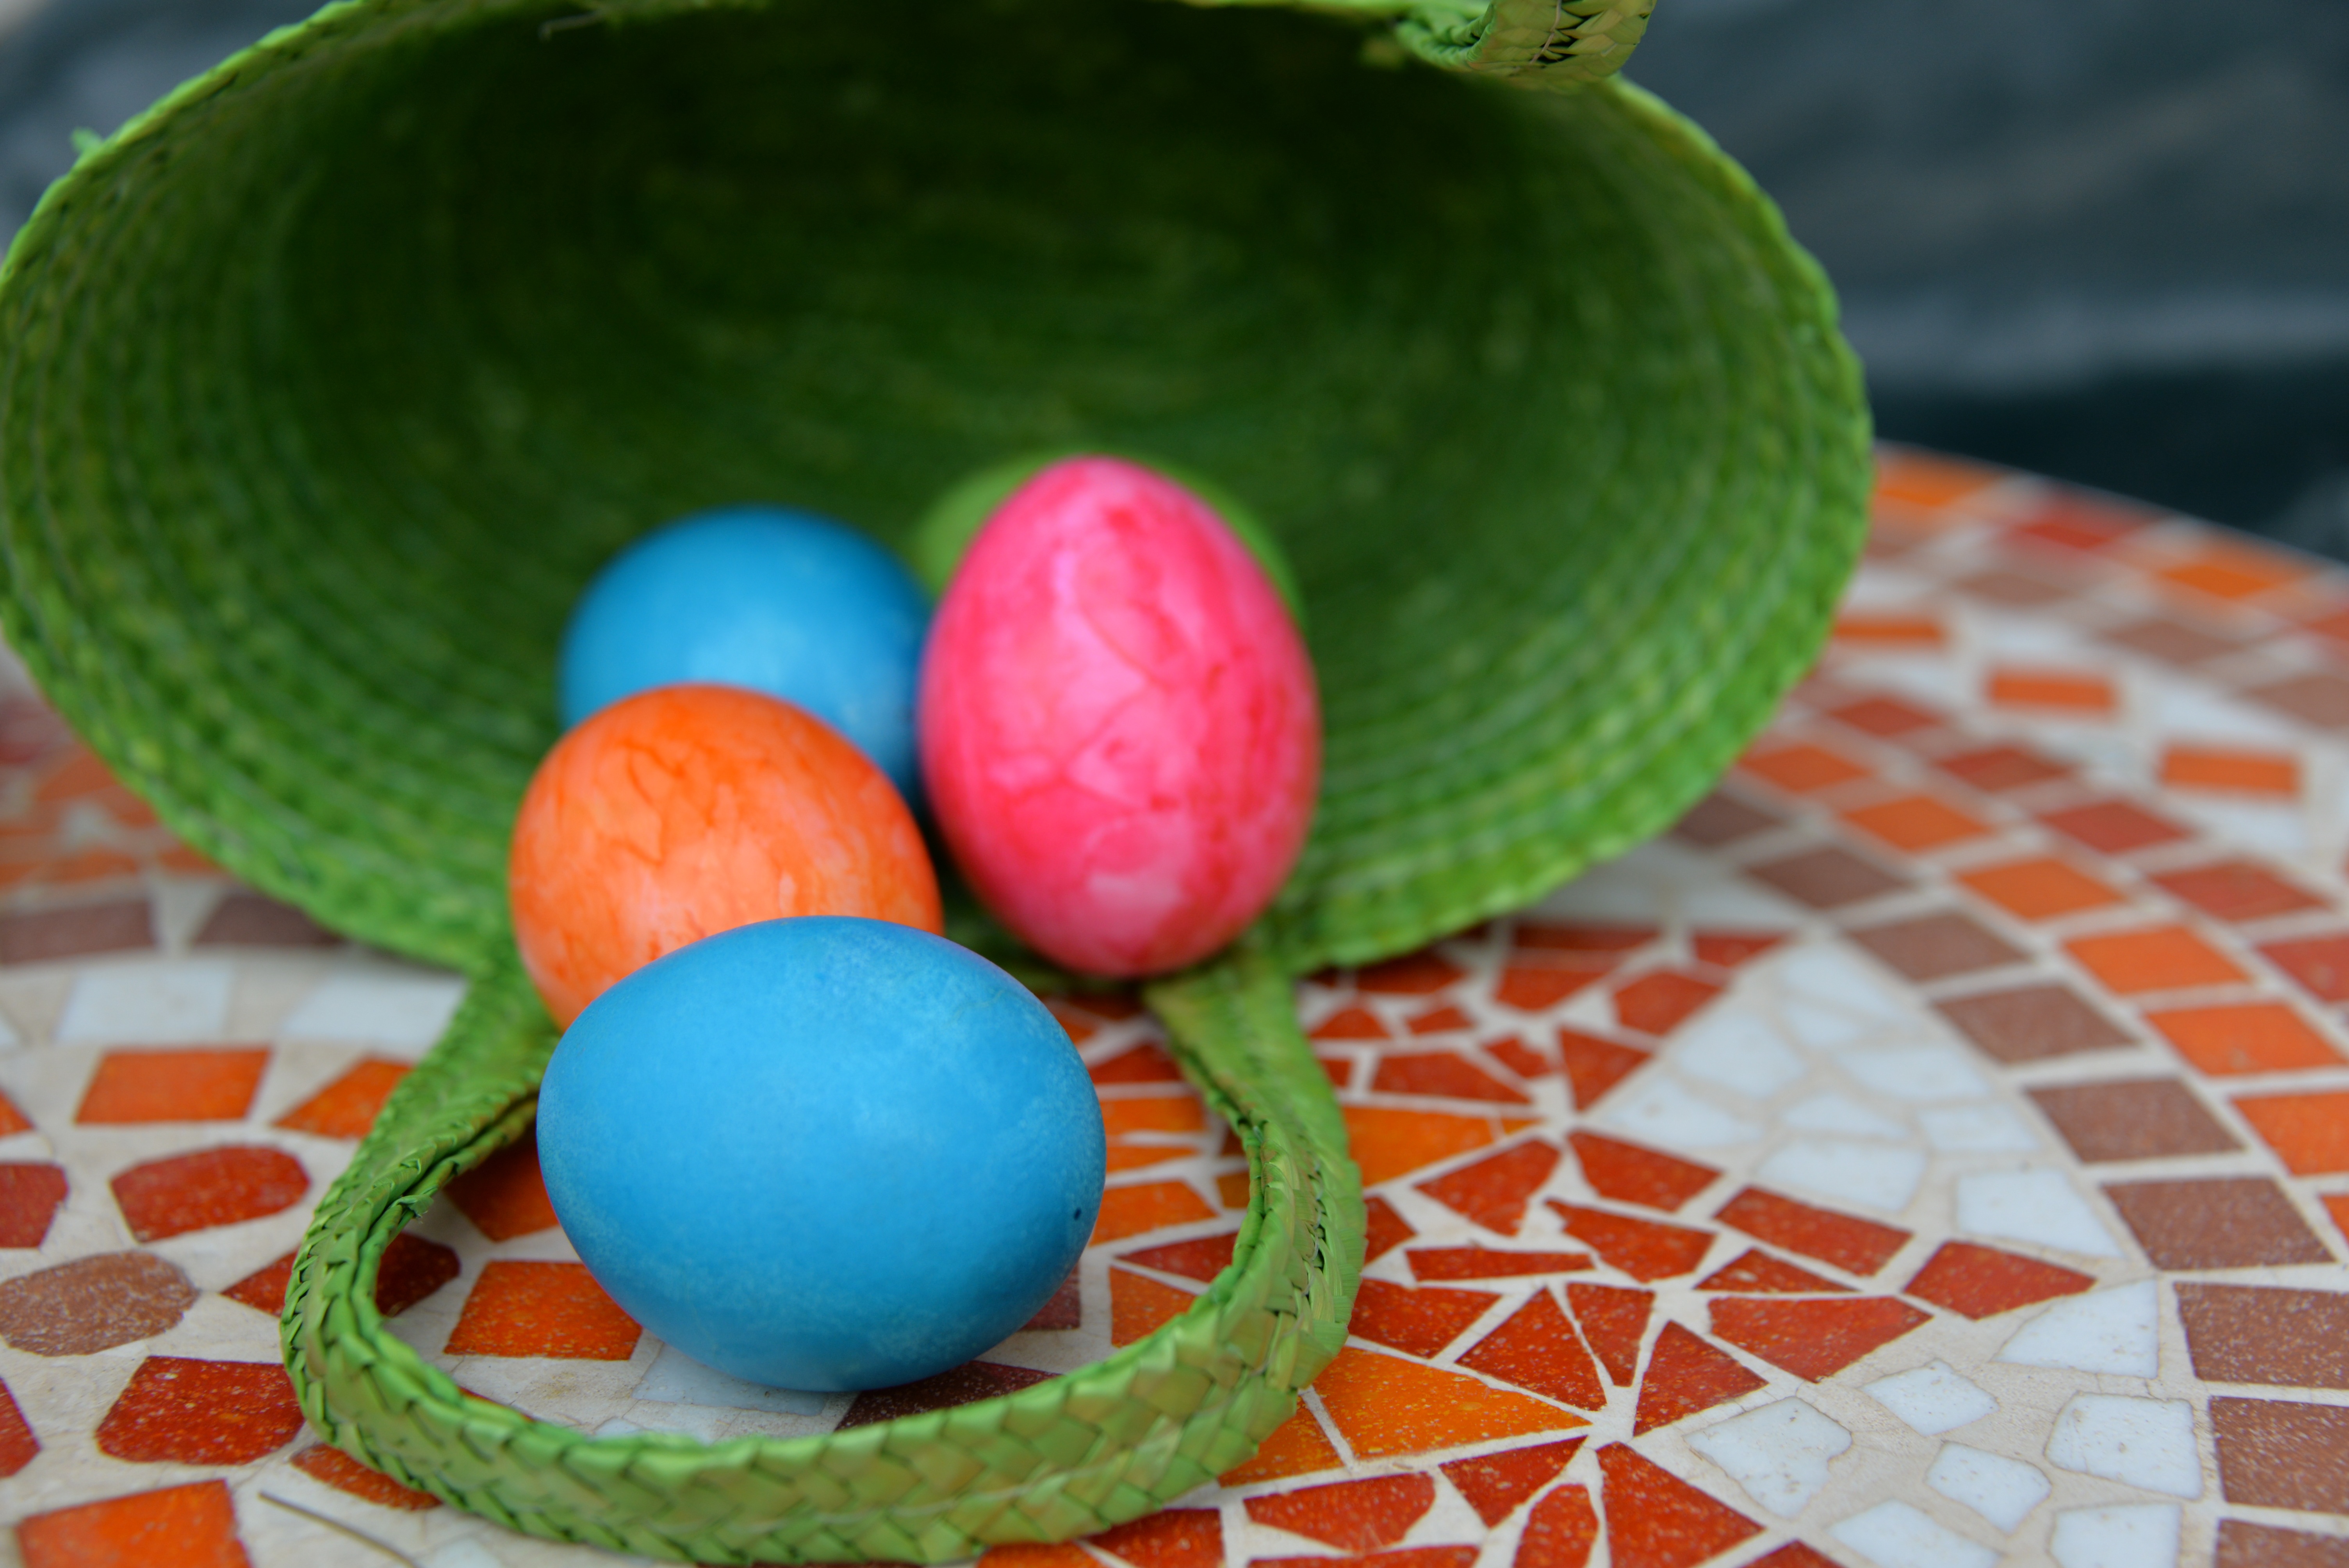
plant, food, green, produce, color, religion, paint, church, colorful, christian, egg, catholic, children, faith, ball, christianity, easter, custom, colored, easter bunny, easter eggs, god, many, believe, christen, easter egg, easter decorations, colorful eggs